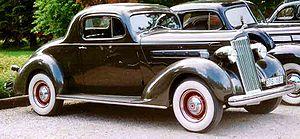
Depuis le début de l'histoire de l'automobile, on essaye de classer les types de carrosserie. Mais ces différentes tentatives n'ont jamais réellement été satisfaisantes en raison, entre autres, de l'évolution des carrosseries ainsi que des différences importantes d'un pays à l'autre.